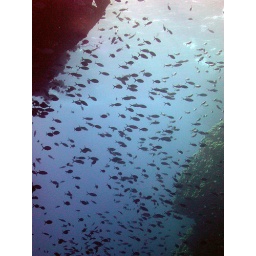
Shoal of fish in the canyon